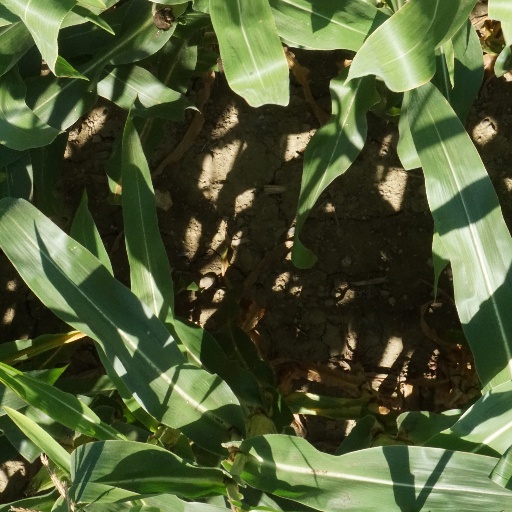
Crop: maize; corn